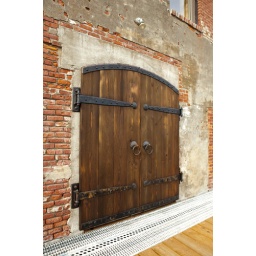
Waterfront door in on restored historic brick building on Port Townsend's Downtown Waterfront. Available Spring 2009. Details at ClamCannery.com